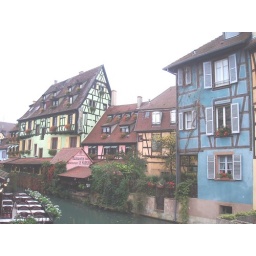
More of the cute houses in Colmar